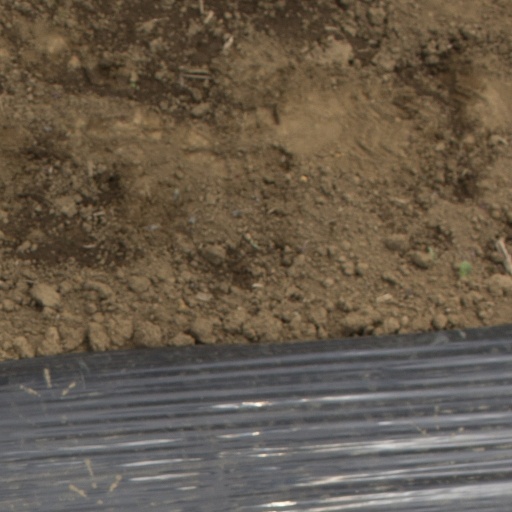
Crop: Jerusalem artichoke